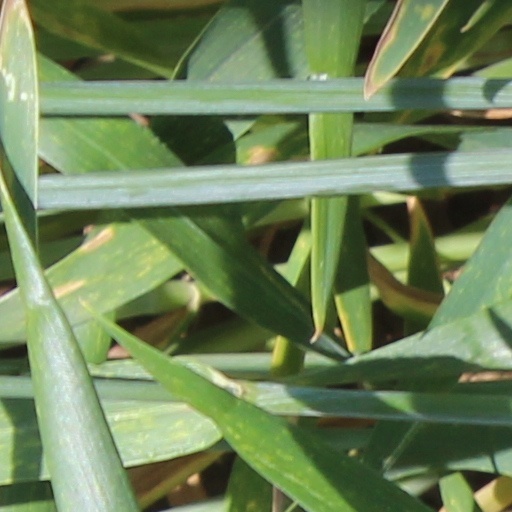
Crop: wheat